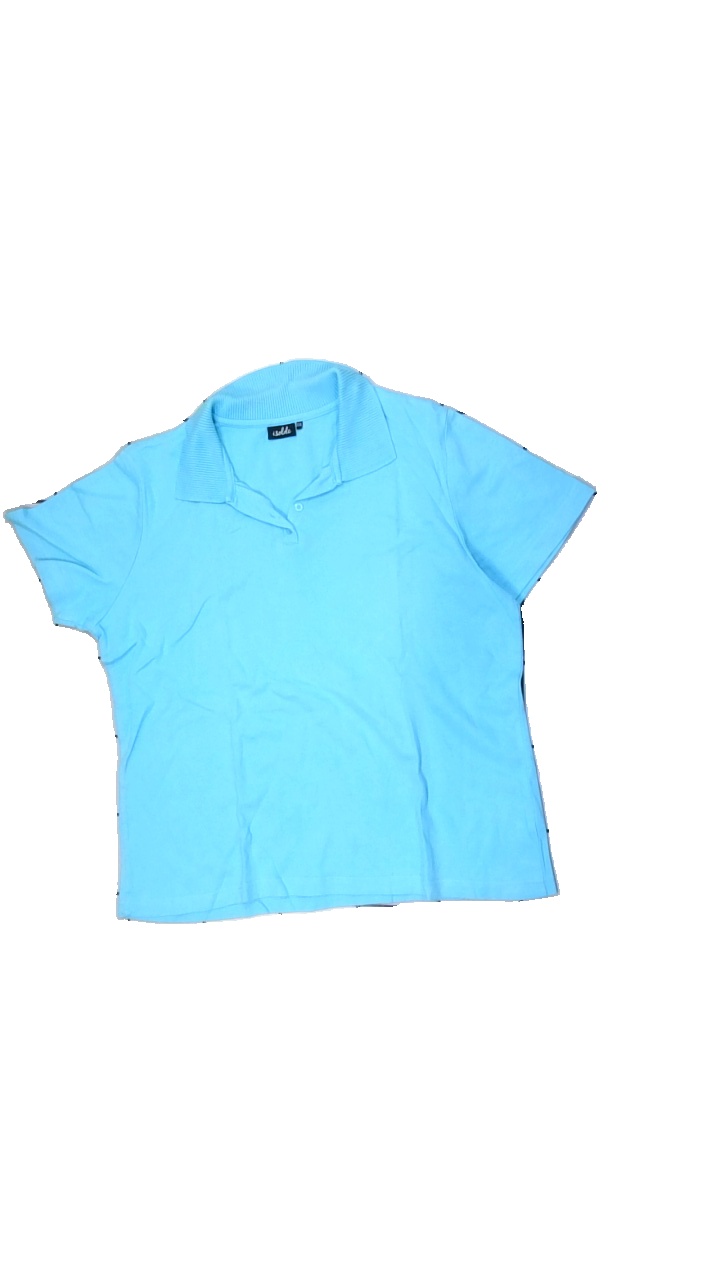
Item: T-shirt (Ladies)
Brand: Isolde
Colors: Blue
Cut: Regular
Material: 100% Cotton
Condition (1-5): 2
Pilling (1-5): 5
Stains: Minor
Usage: Recycle
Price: <50